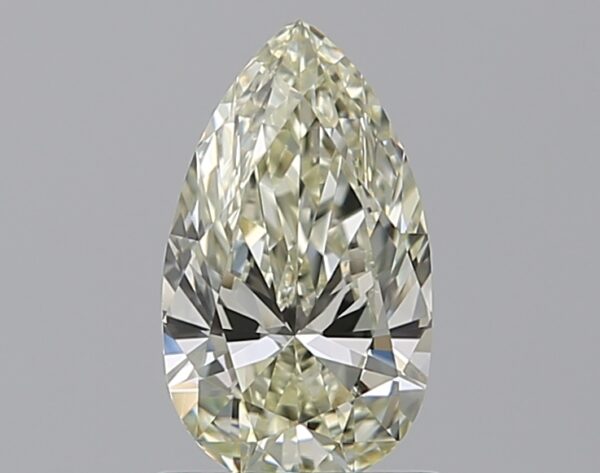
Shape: pear
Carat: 0.8
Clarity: VS1
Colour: M
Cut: EX
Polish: EX
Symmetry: VG
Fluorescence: N
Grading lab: GIA
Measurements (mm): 8.63 x 4.99 x 2.95